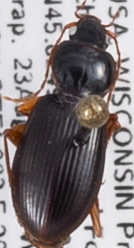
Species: Synuchus impunctatus
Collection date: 2022-08-23
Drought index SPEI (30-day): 0.17
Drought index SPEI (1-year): -0.39
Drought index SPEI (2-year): -0.39